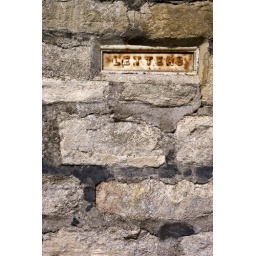
An old, rusty, boarded up letter box set into the stone at a gift shop in Bradford-on-Avon